Swingers (1996 film)

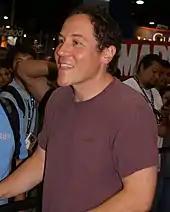
Favreau wrote and starred in "Swingers".

Favreau wrote the screenplay for "Swingers" in about two weeks. His father had given him a screenwriting program on a computer and he wanted to see if he could make a screenplay "just as an exercise". He had moved from Chicago and had also broken up with his girlfriend there, but the stories and events he wrote in were fictional. He had characters that he loosely based on friends, and used fellow actors for the key parts. He had become friends with Vaughn from the 1993 film "Rudy", a movie they had acted in together. He had known Livingston from Chicago and their work at ImprovOlympic, and that they moved to Los Angeles around the same time.